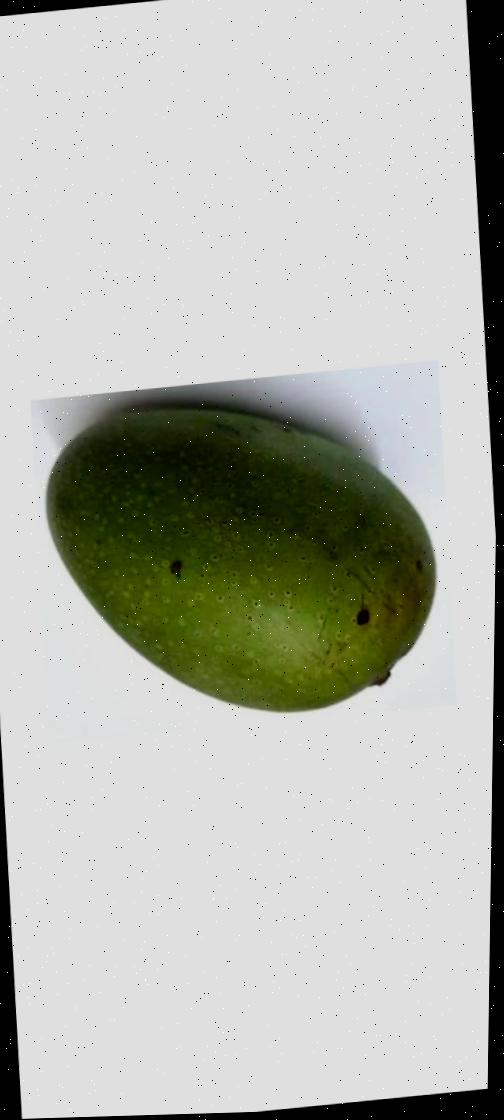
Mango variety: Ashshina Zhinuk